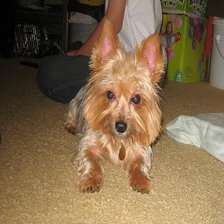
Species: dog
Breed: yorkshire terrier